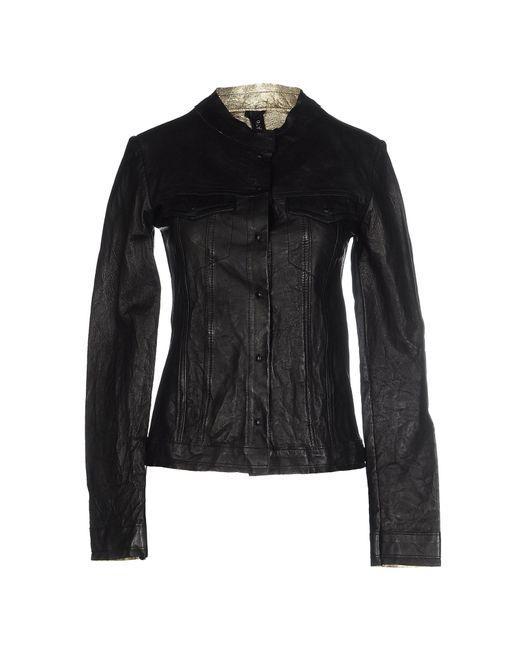
Schwarzes Langarmknopfoberteil aus Seide für Damen